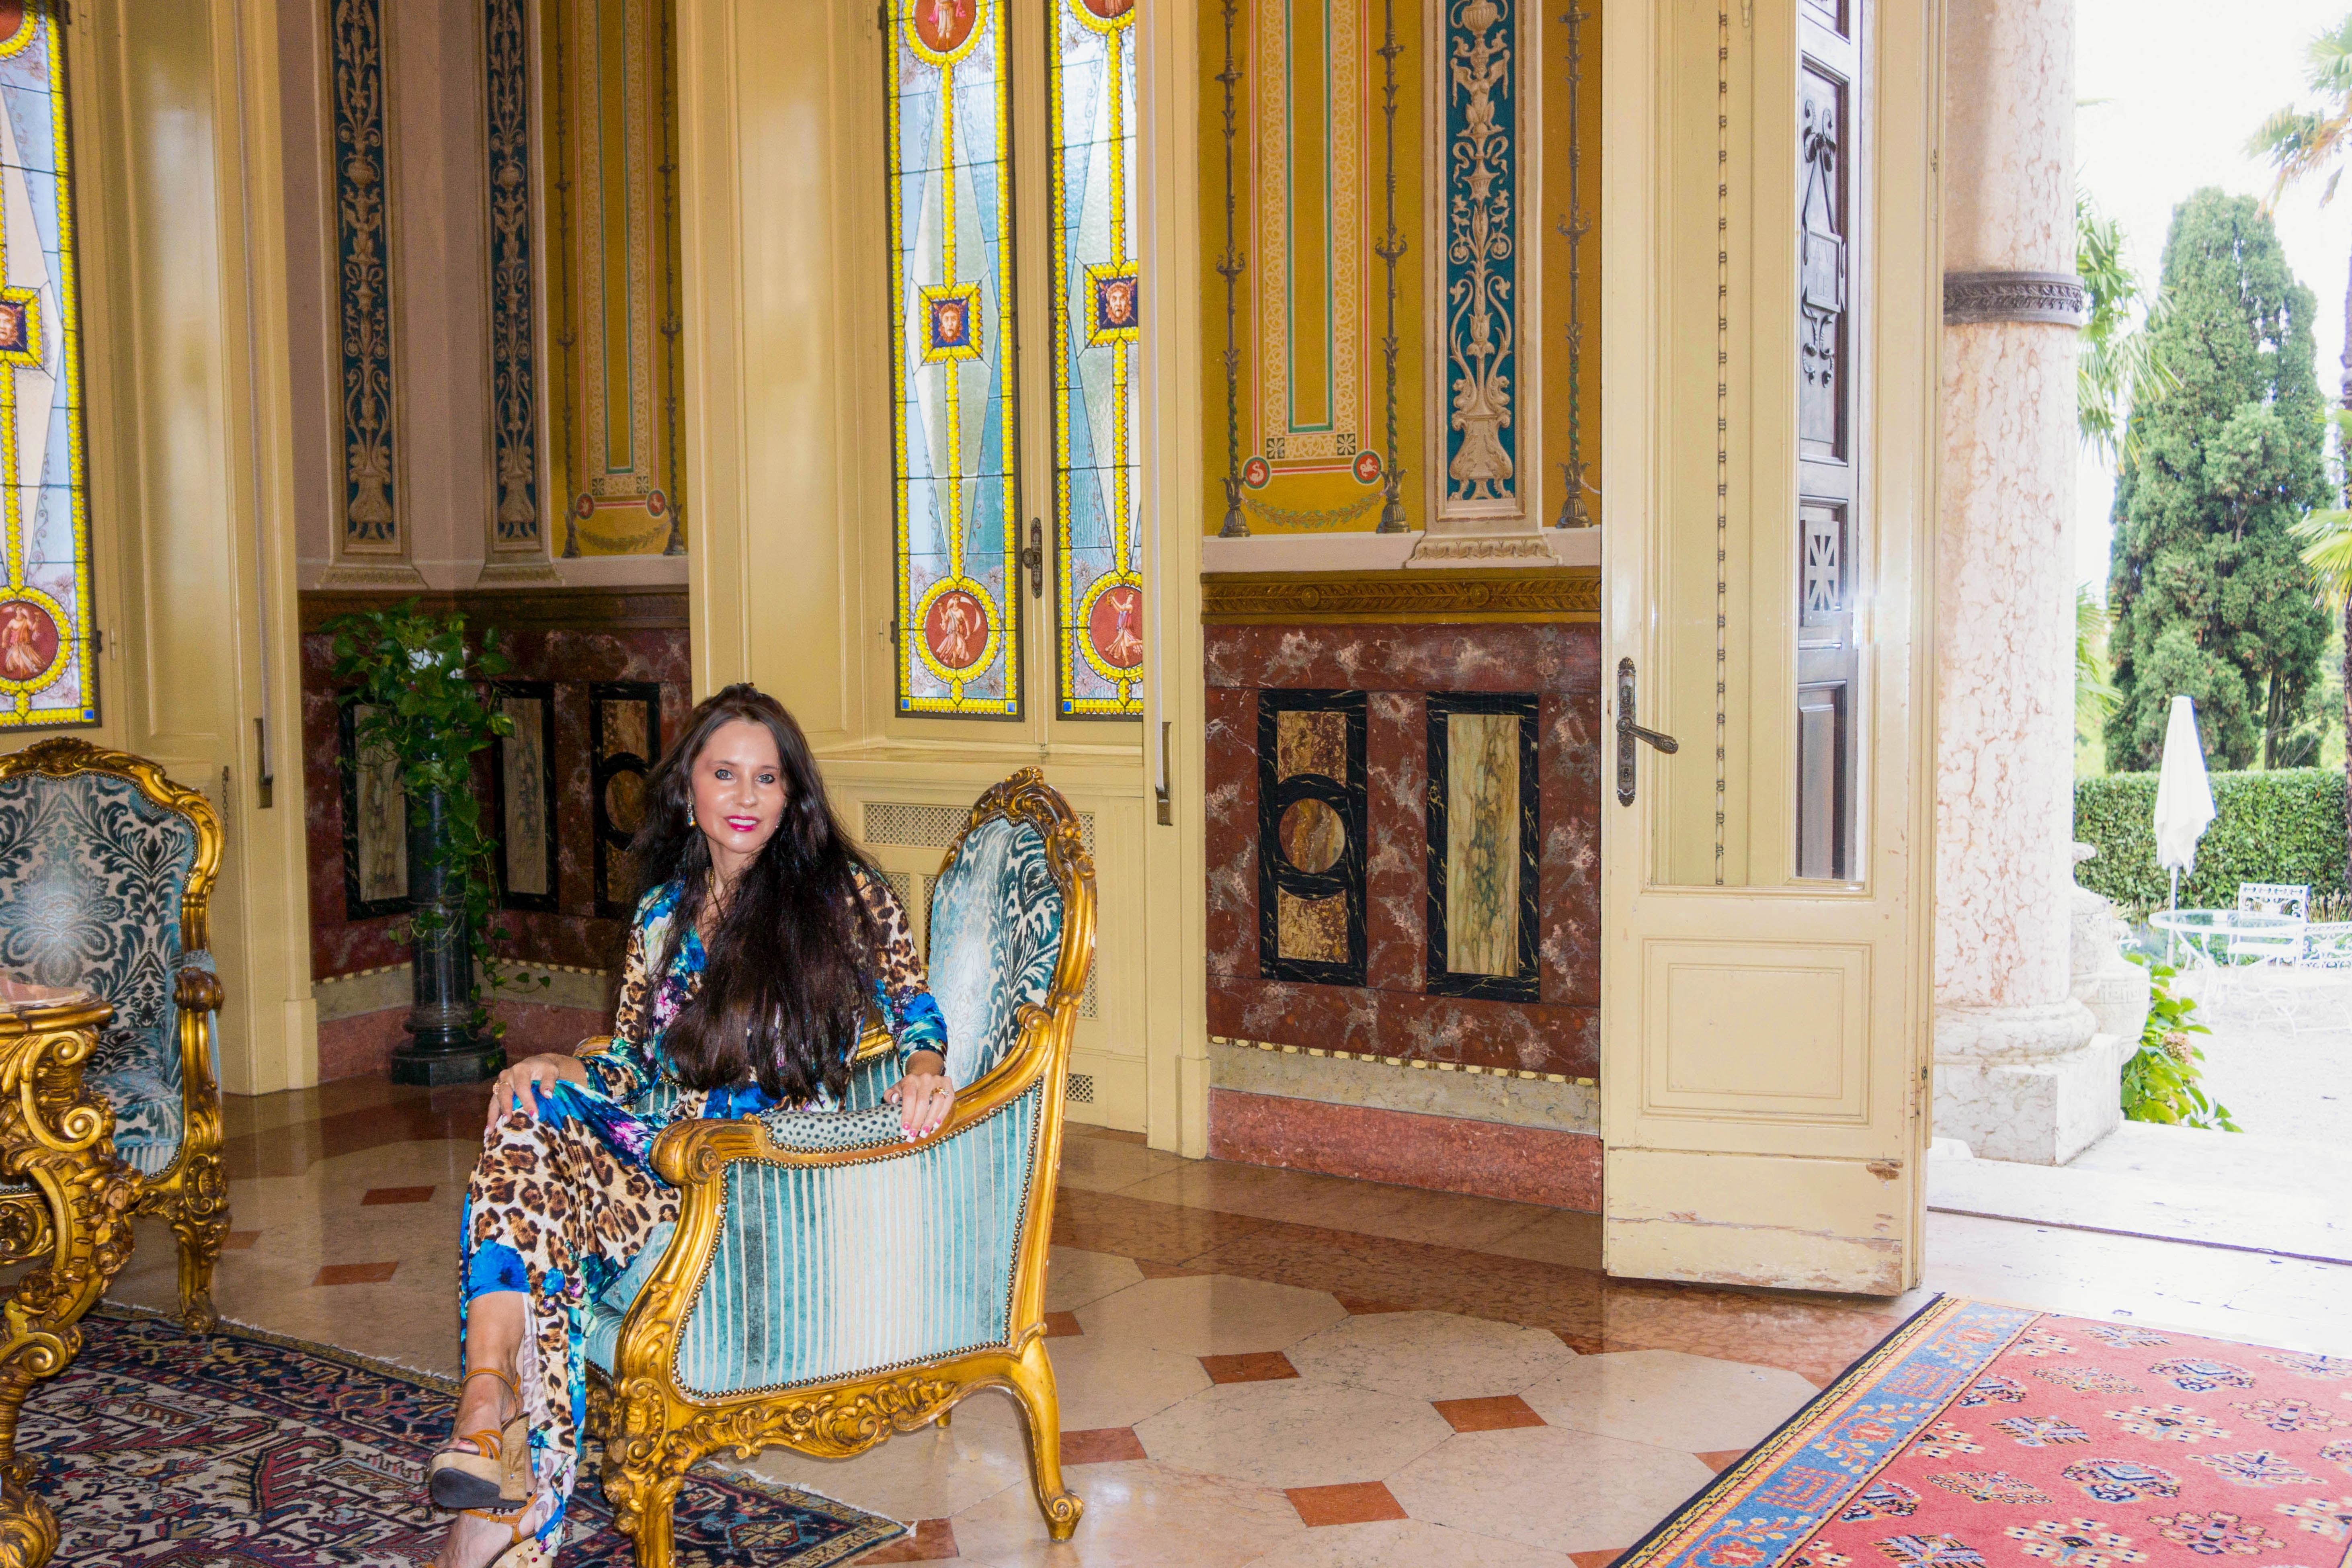
person, people, woman, hair, white, female, italy, fashion, leisure, caucasian, cheerful, relaxation, dress, happy, temple, selfie, elegant, self portrait, victorian, enjoyment, antiques, lake garda, sirmione, villa cortine palace